Frida Karlsson

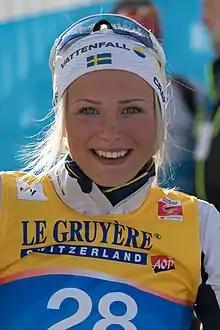
Karlsson at the 2019 World Championships in Seefeld, Austria

Frida Elisabeth Karlsson (born 10 August 1999) is a Swedish cross-country skier. She won a silver medal in the women's 10 kilometres classical, bronze medal in the women's 30 kilometre freestyle mass start, and gold as a member of the women's 4 × 5 kilometre relay during the 2019 FIS World Championships in Seefeld in Tirol, Austria. With this win, she became the youngest cross-country skiing World Cup gold medalist in history. In April 2018, she received a 50,000 Swedish kronor prize for promising new skiers from former skier Johan Olsson and a bank. The award also gave her the opportunity to use Olsson as a mentor. Karlsson is the daughter of former cross-country skier Ann-Marie Karlsson.